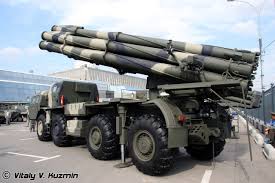
Label: BM-30